Mequon, Wisconsin

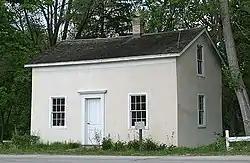
The 1839 Isham Day House is now a museum located in Settlers Park.

The area was originally inhabited by Native Americans, including the Menominee, Potawatomi, and Sauk people. In the early 19th century, the Potawatomi had a village in present-day Thiensville located on Pigeon Creek, north of Freistadt Road. In 1832, the Menominee surrendered the land between the Milwaukee River and Lake Michigan to the United States Federal Government through the "Treaty of Washington". The Potawatomi surrendered the area of Mequon west of the Milwaukee River in 1833 through the "1833 Treaty of Chicago", which (after being ratified in 1835) required them to leave the area by 1838. While many Native people moved west of the Mississippi River to Kansas, some chose to remain, and were referred to as "strolling Potawatomi" in contemporary documents because many of them were migrants who subsisted by squatting on their ancestral lands, which were now owned by white settlers. Eventually the Potawatomi who evaded forced removal gathered in northern Wisconsin, where they formed the Forest County Potawatomi Community.